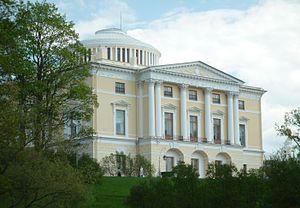
Le palais de Pavlovsk est un palais en arc-de-cercle à 26 km au sud de Saint-Pétersbourg au milieu du parc de Pavlovsk et de ses 600 hectares de bois et de lacs.